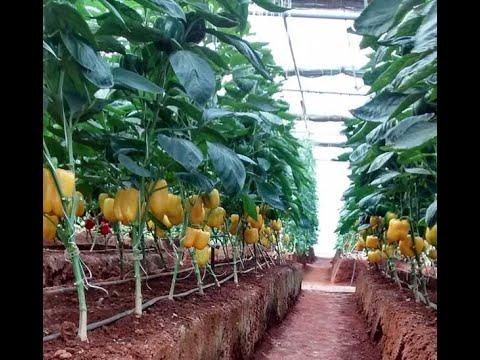
Mbogamboga zimepandwa kwa mstari katika matuta makubwa. Mipira ya maji imelazwa pembeni ya miche kwa ajili ya umwagiliaji. Kilimo huwa ni mahususi kwa ajili ya kupanda mazao na kuuza kwa ajili ya kupata kipato, na mengine kwa ajili ya kupata chakula.